Novara

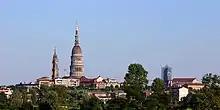
View of Novara

Novara's sights can be divided into two groupings. The city's most important sights lie within its historic centre, the area once enclosed by the city walls. However, several important sights also lie outside the line of the former city walls.